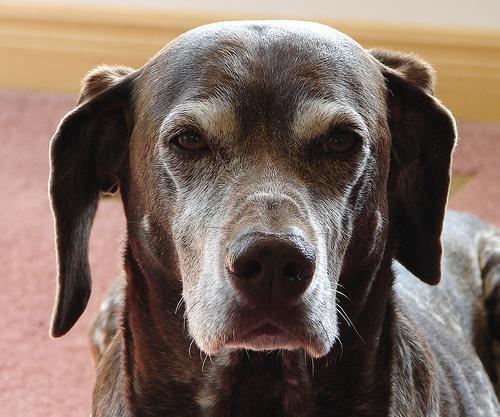
german shorthaired